Asian Treasures

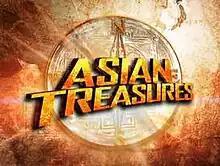
Title card

Asian Treasures is a 2007 Philippine television drama action adventure series broadcast by GMA Network. The series marked as the first Philippine television drama series to be filmed in Mongolia, Thailand and China, and is one of the most expensive television series in the Philippine television costing more than 140 million Philippine pesos. Directed by Eric Quizon, it stars Robin Padilla and Angel Locsin. It premiered on January 15, 2007 on the network's Telebabad line up. The series concluded on June 29, 2007 with a total of 118 episodes.